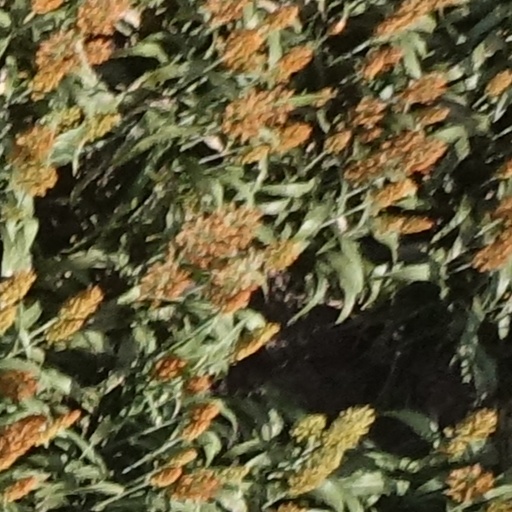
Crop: sorghum